Integral Education

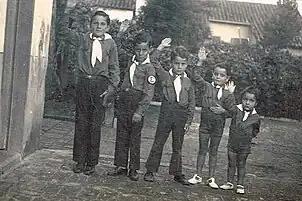
A group of children at Minas Gerais (1940), dressed in Brazilian Integralist uniform and saluting.

Integral Education (Portuguese: "Educação Integral") is a concept within Brazilian Integralism, referring to an educational model that would address students from an Integralist point of view, aimed at educating holistically both physical, intellectual, civic and spiritual aspects of human beings. Integral Education was deeply influenced by conservative politics and philosophical idealism, and was seen as a key aspect of the Integralist revolution against materialism. Nonetheless, Integralists never sought to develop their own pedagogical school and considered Integral Education as a mere consequence of the movement's ideas.